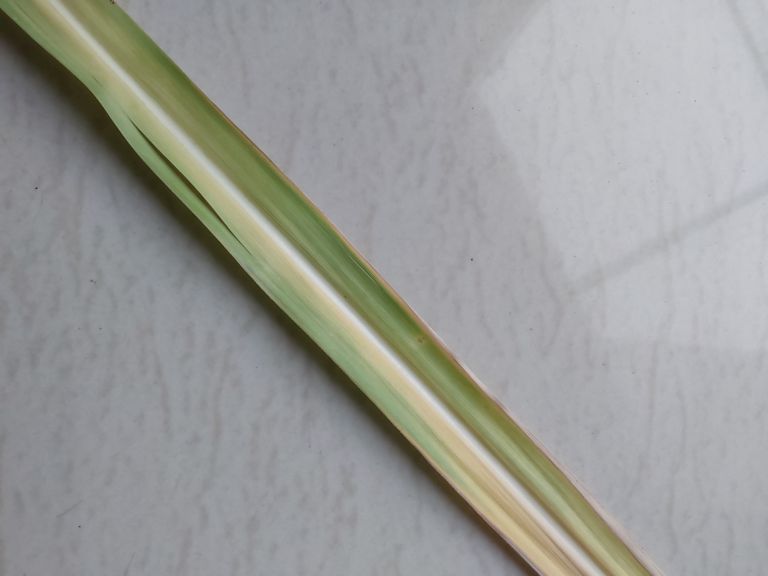
Label: Yellow Leaf